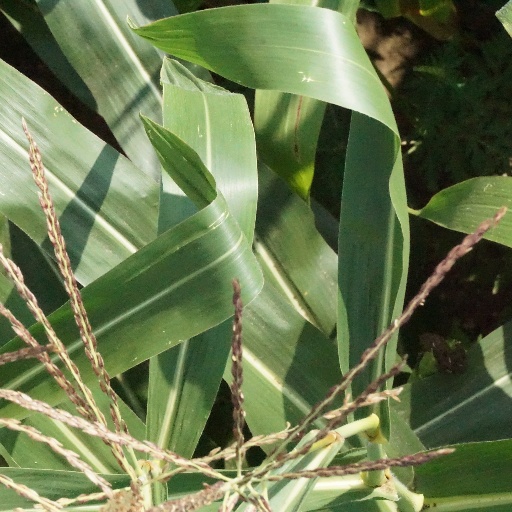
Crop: maize; corn